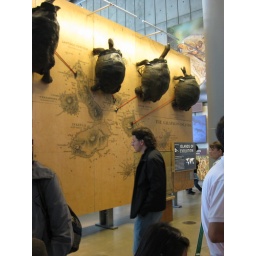
Tom is checking out the Galapagos tortoise wall which talks briefly about how they evolved in unique habitats.